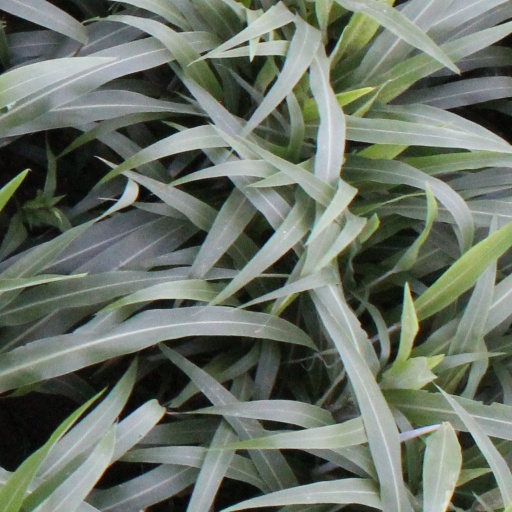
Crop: sorghum